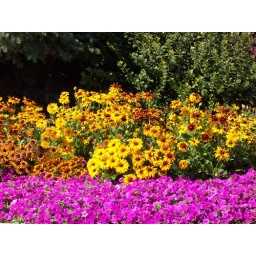
flowers at moss green house near twin falls in 2006